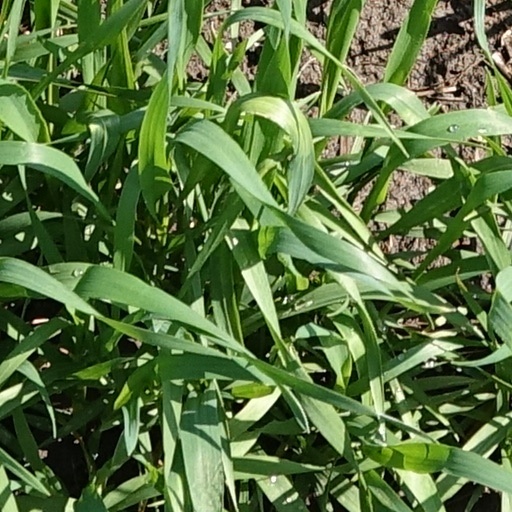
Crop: wheat